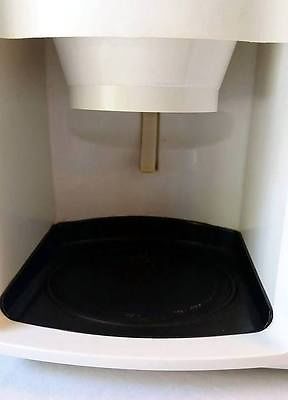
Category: coffee maker